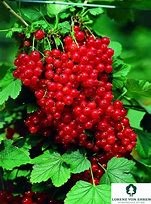
Label: redcurrant